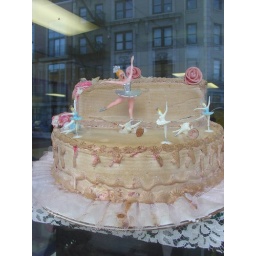
on Grand Street in Brooklyn. same cakes in the windows forever and ever!